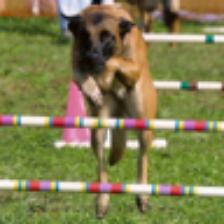
Label: NonHuman